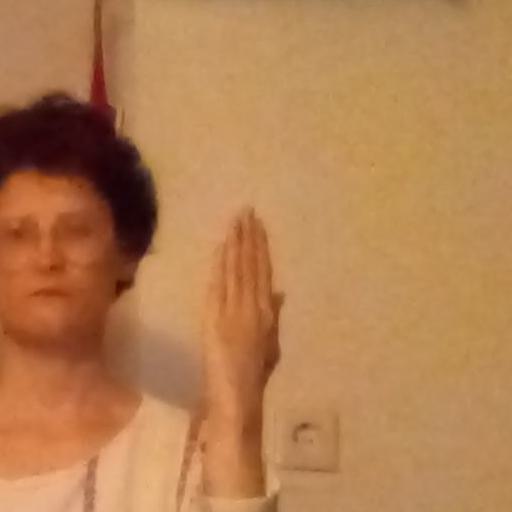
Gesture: stop_inverted